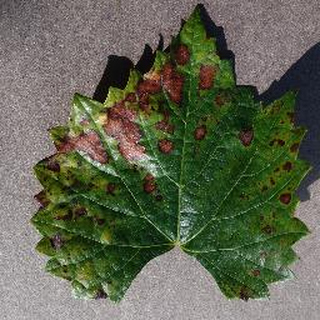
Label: grape_esca_black_measles